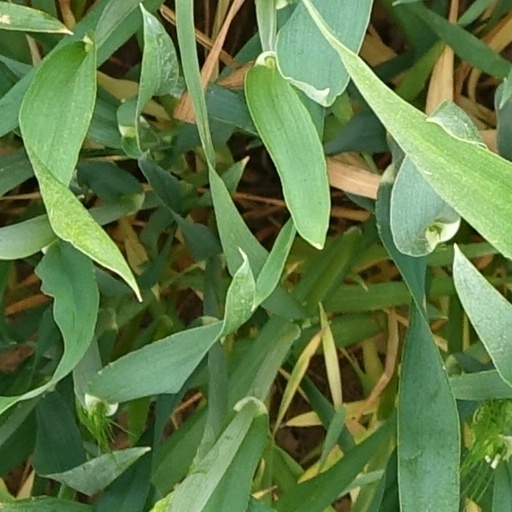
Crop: wheat